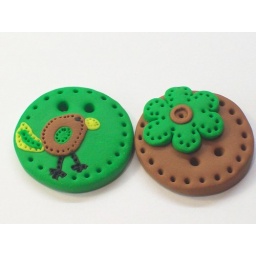
lil birdie & green flower button by clair louise